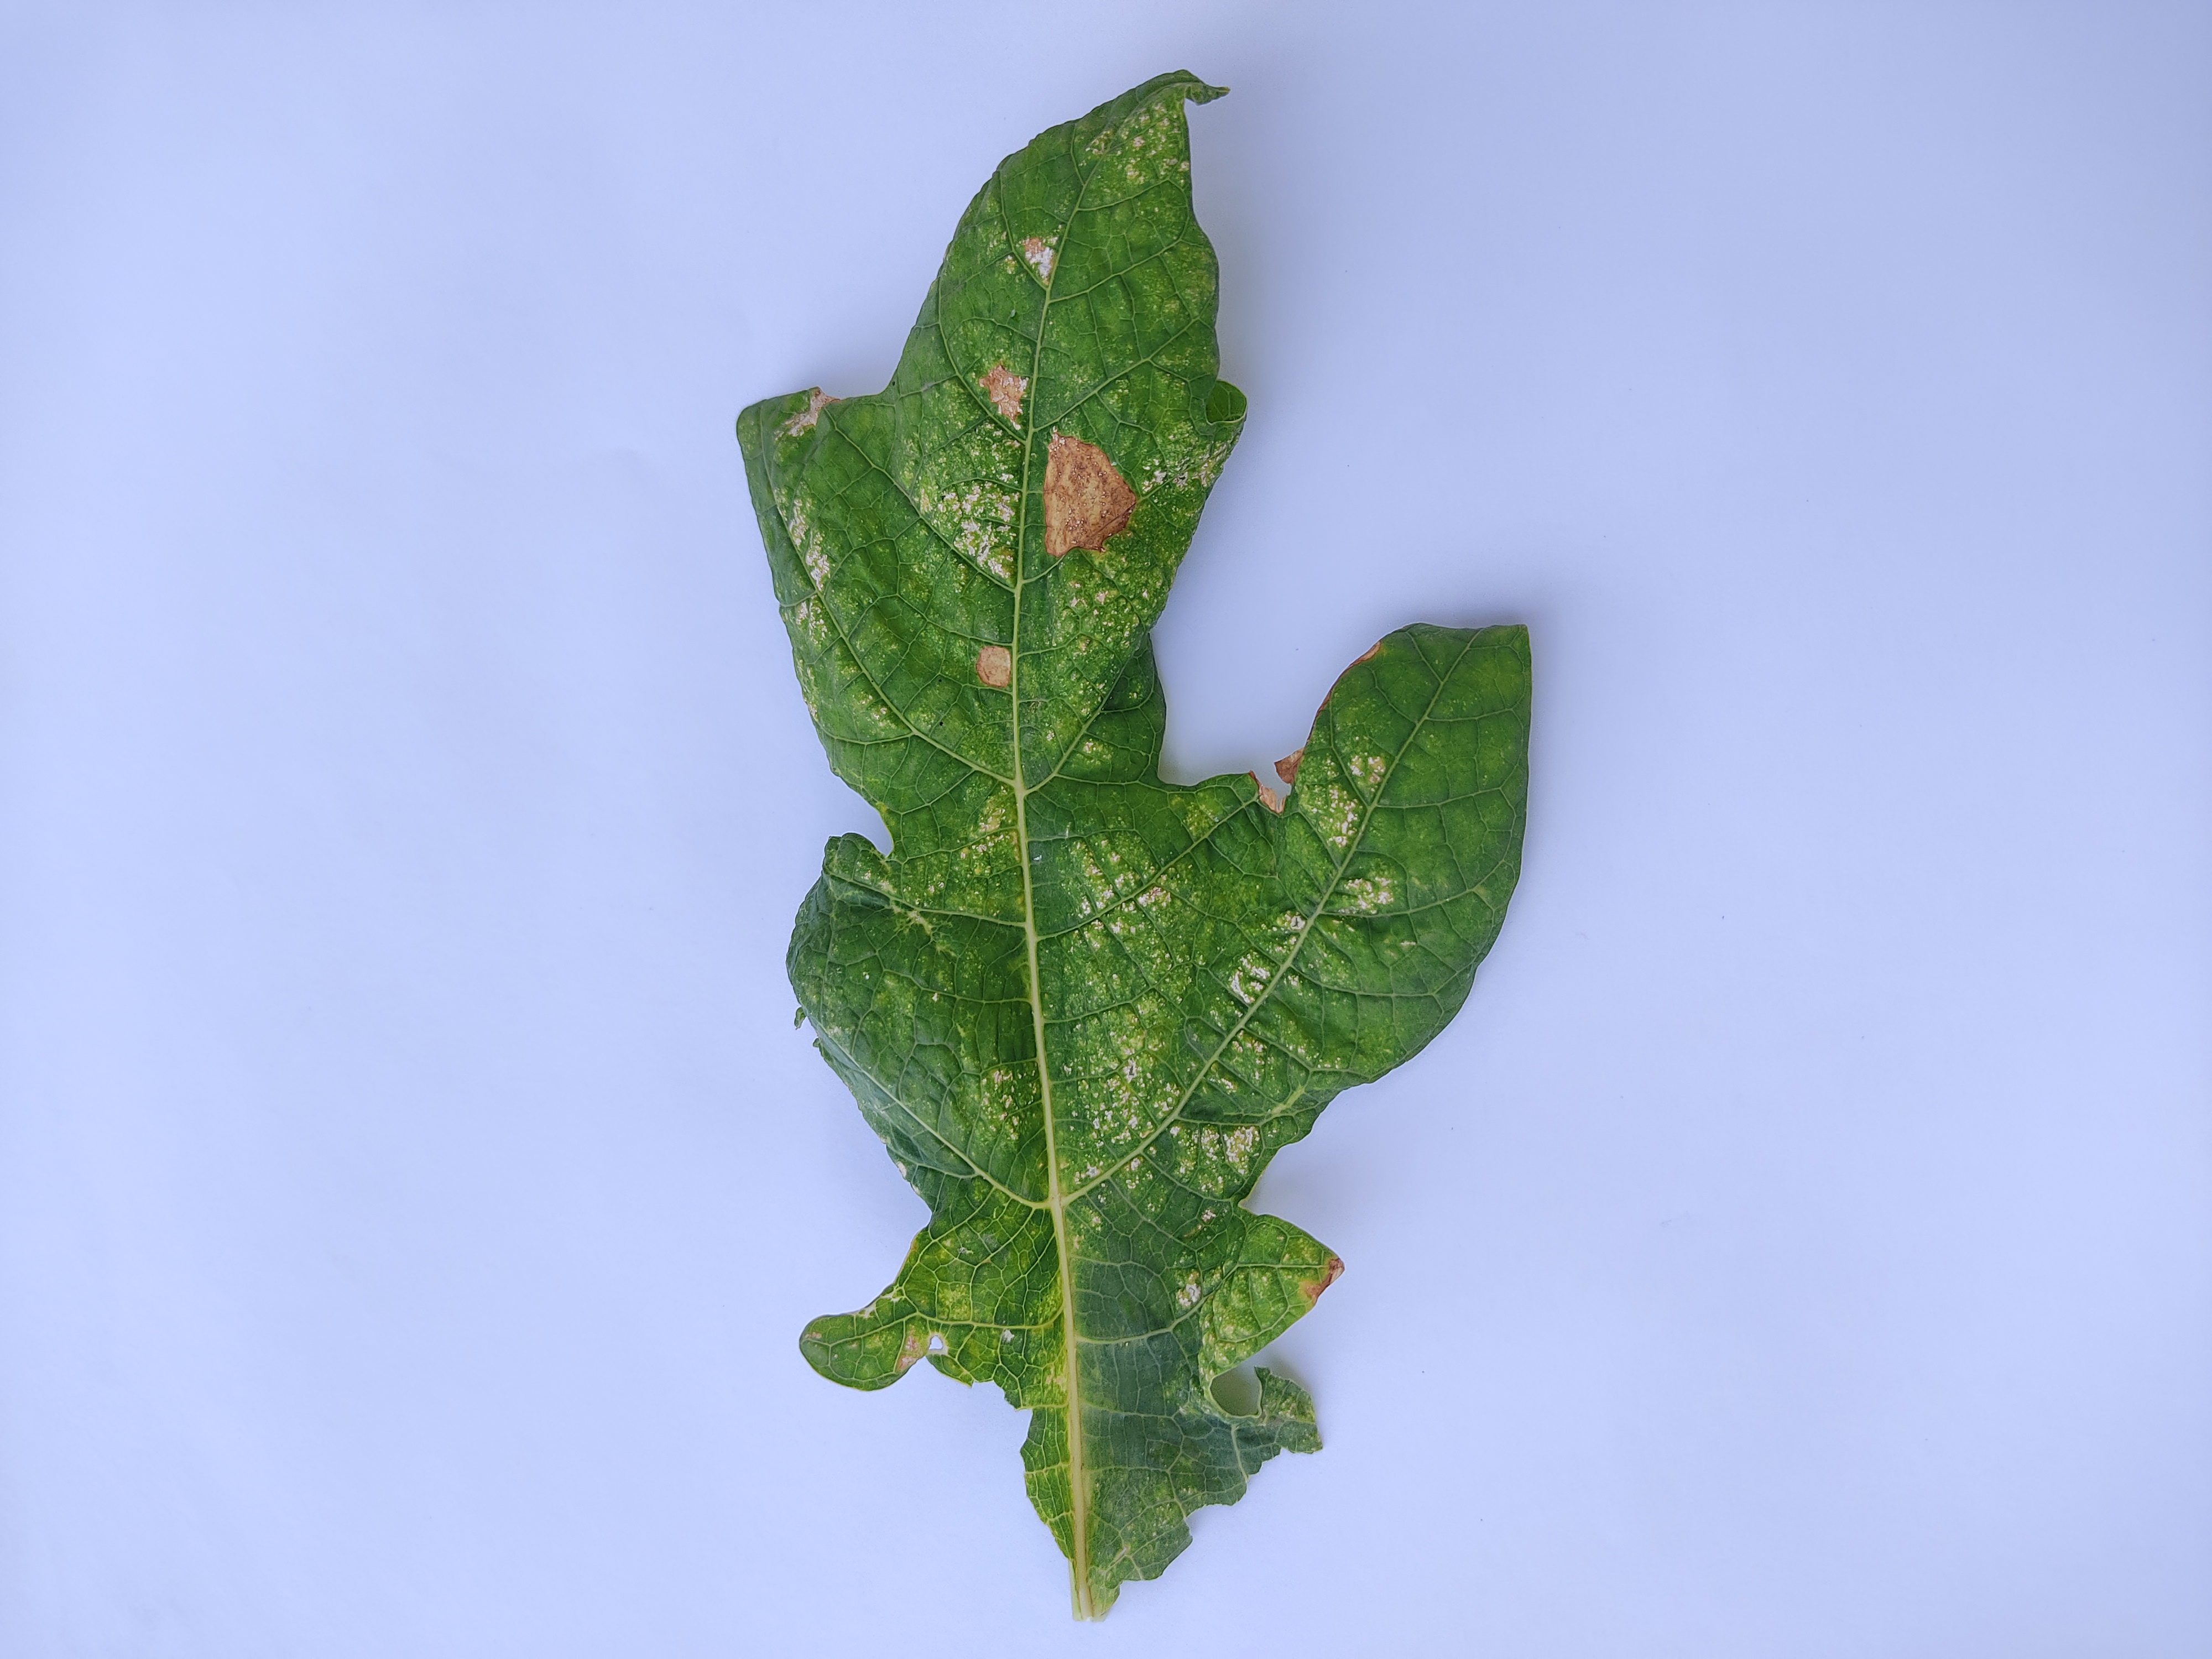
Label: Mite Disease